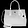
Label: Bag